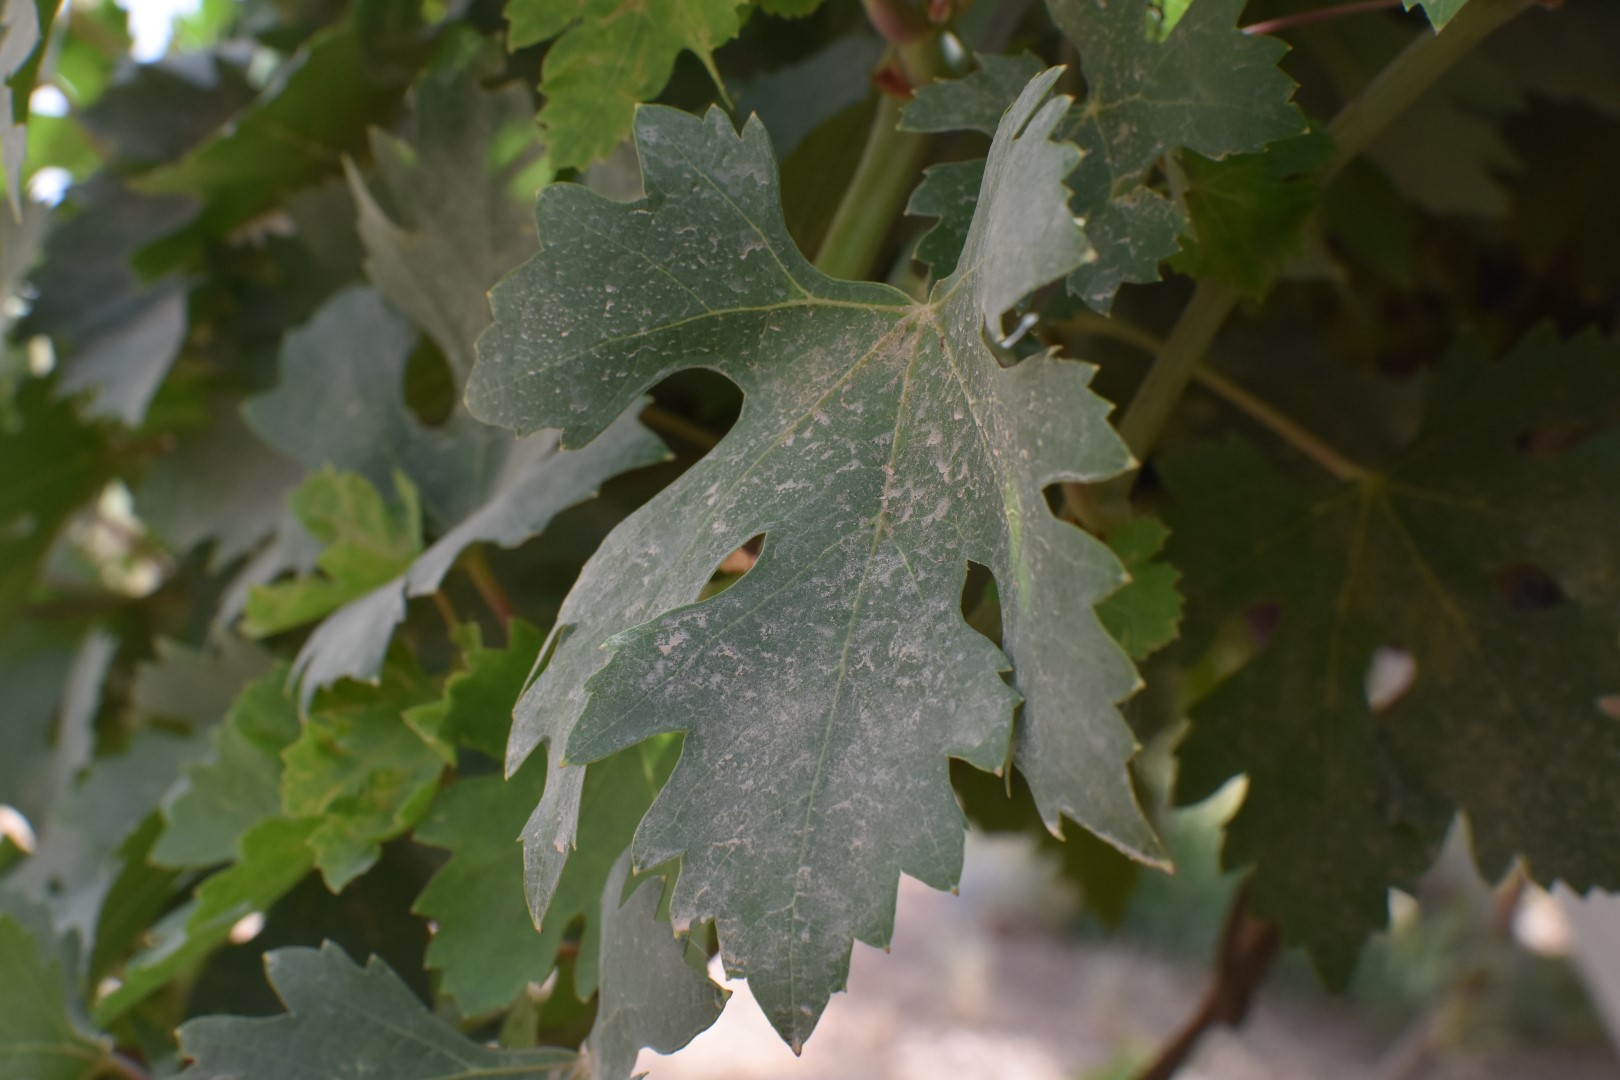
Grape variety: Riasi